Tim Duncan

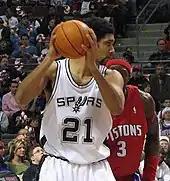
Duncan backing down Ben Wallace in a 2005 game

On July 16, 2003, Duncan signed a seven-year, $122 million contract with the Spurs. Before the 2003–04 season began, the Spurs lost their perennial captain David Robinson to retirement. Embracing the lone team leader role, Duncan led a reformed Spurs team which included Slovenian center Rasho Nesterović, defensive stalwart Bruce Bowen, Argentinian shooting guard Manu Ginóbili and young French point guard Tony Parker. Coming off the bench were clutch shooting power forward Robert Horry, versatile Hedo Türkoğlu and veterans Malik Rose and Kevin Willis. In retrospect, Robinson commented that at first, Duncan was reluctant to step into the void, still needing some time to truly develop his leadership skills. Statistically though, Duncan remained strong; after another convincing season with averages of 22.3 points, 12.4 rebounds, 3.1 assists and 2.7 blocks, he led the Spurs into the Western Conference Semifinals. There, they met the Los Angeles Lakers again, split the series 2–2, and in Game 5, Duncan made a toughly defended jump shot which put the Spurs ahead by one point with 0.4 seconds left to play. Despite the little time remaining, Lakers point guard Derek Fisher hit a buzzer beater, giving his team the win. In the end, the Spurs lost the series 4–2, and Duncan attributed the strong Lakers defense as one of the reasons for the loss.